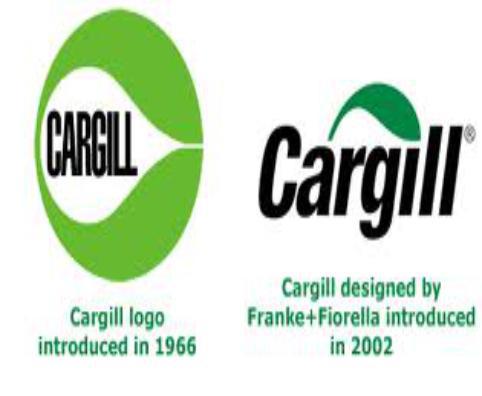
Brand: Cargill
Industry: Others